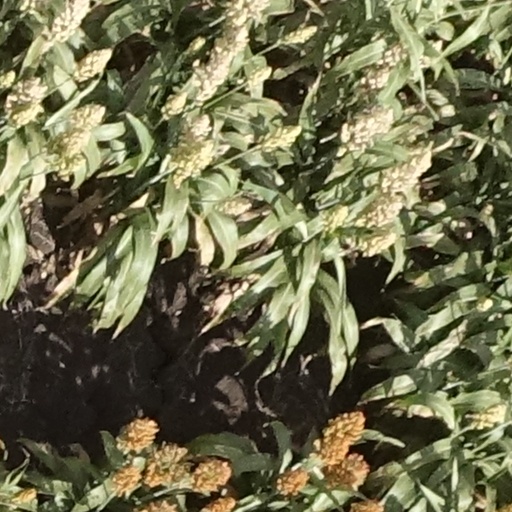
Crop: sorghum